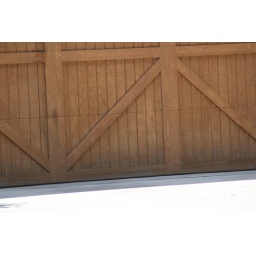
The garage door makes a z, taken at my lake house in Gainsville,this was taken with natural lighting.